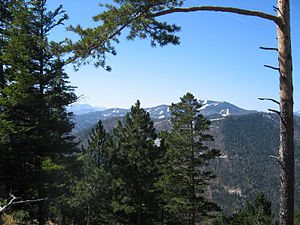
Gutensteiner Alperne / Topografi
Fyrreskove på det 1.061 meter høje Almeskogel ; i baggrunden Unterberg, og der imellem Kieneck (1.106 moh.)
Gutensteiner Alperne er en bjergkæde i Østalperne i Centraleuropa, i den nordøstlige del af de Nordlige Kalkalper, der når højder på over over 1.000 moh.